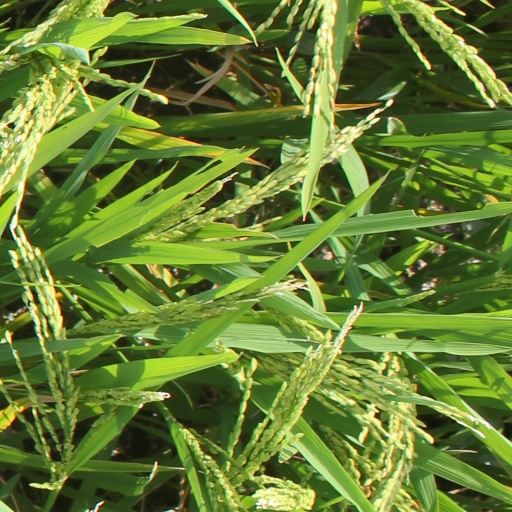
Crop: rice